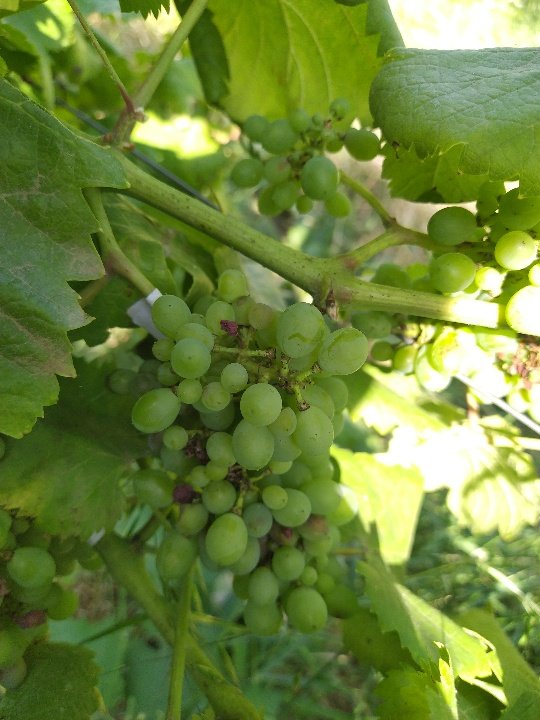
Berries visible: 116
Grape clusters: 4